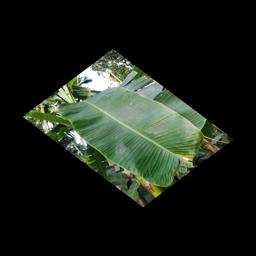
Label: YELLOW SIGATOKA